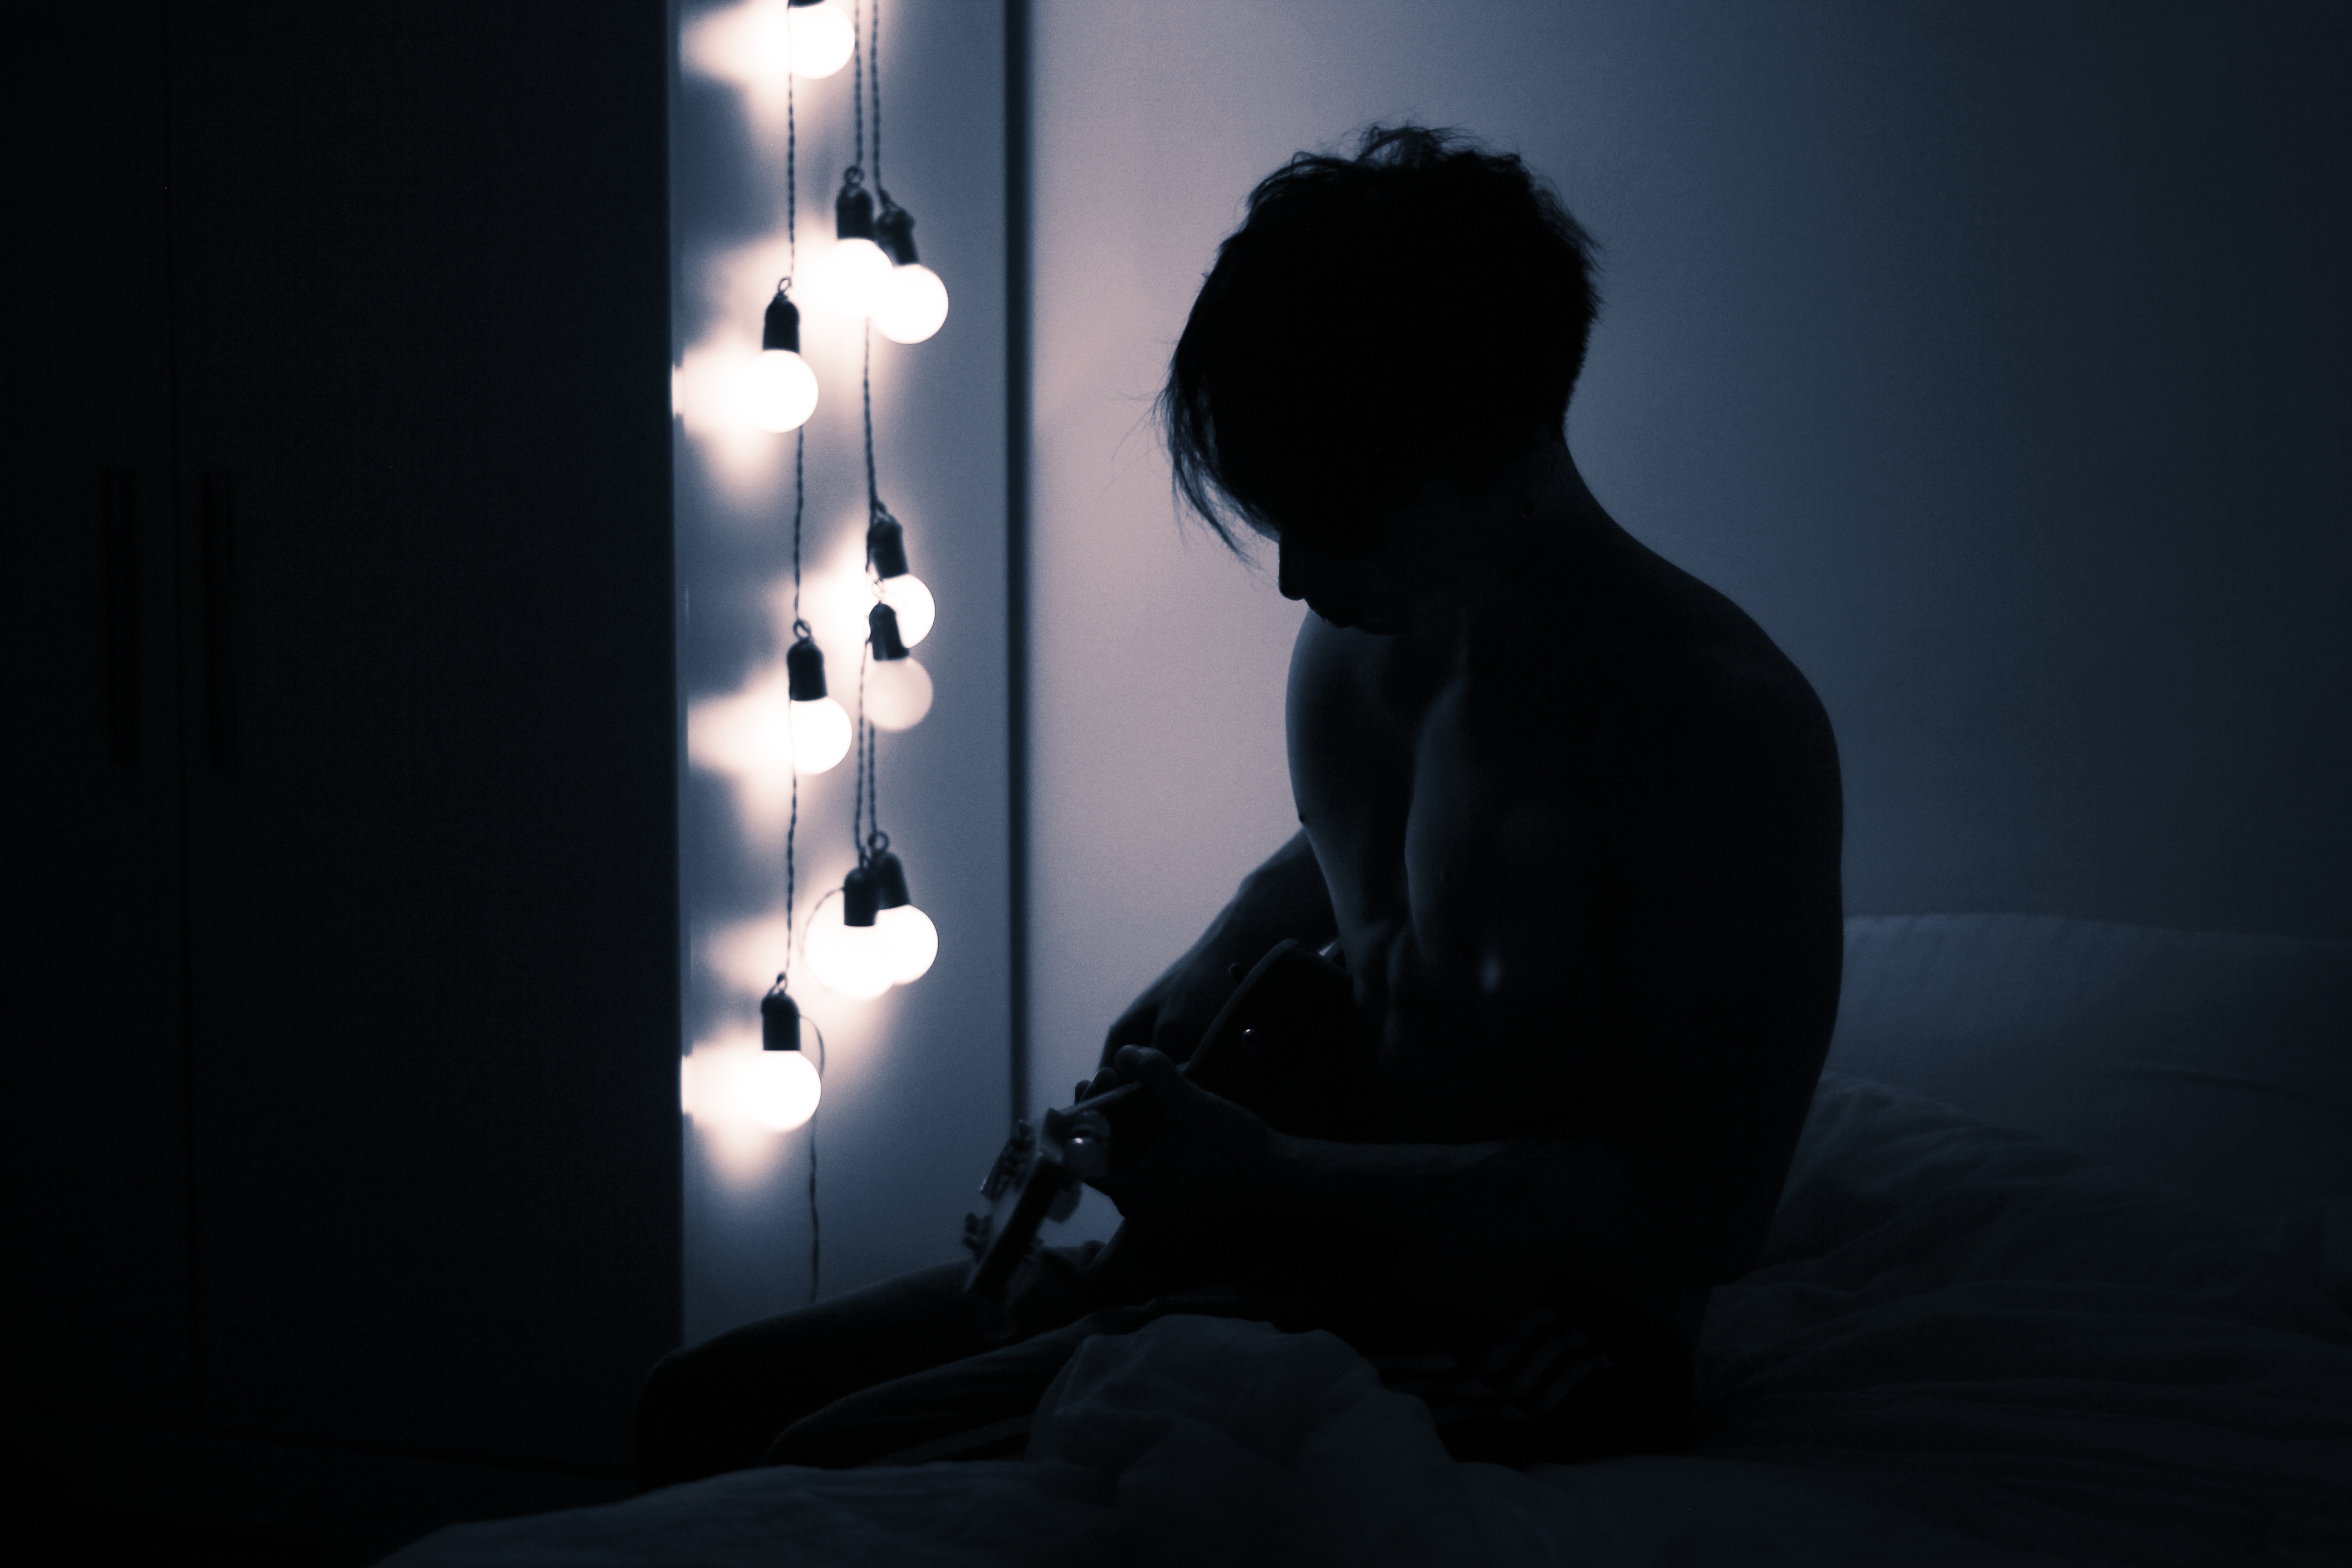
silhouette, light, white, shadow, darkness, blue, black, lighting, image, human positions